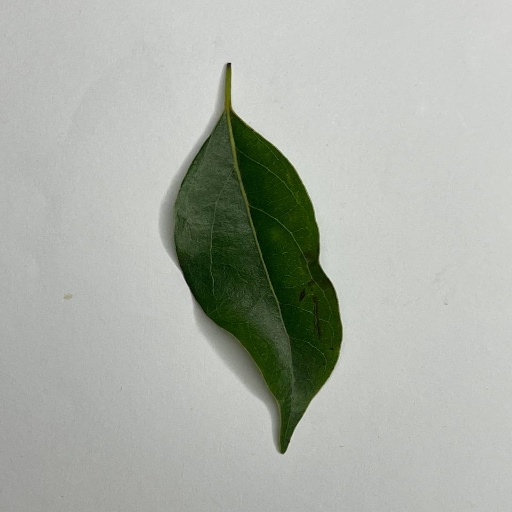
Species: Camphor
Leaf condition: Healthy Leaf